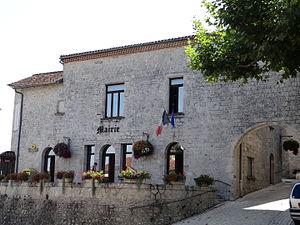
Sainte-Colombe-en-Bruilhois - La mairie
Sainte-Colombe-en-Bruilhois est une commune du Sud-Ouest de la France, située dans le département de Lot-et-Garonne.